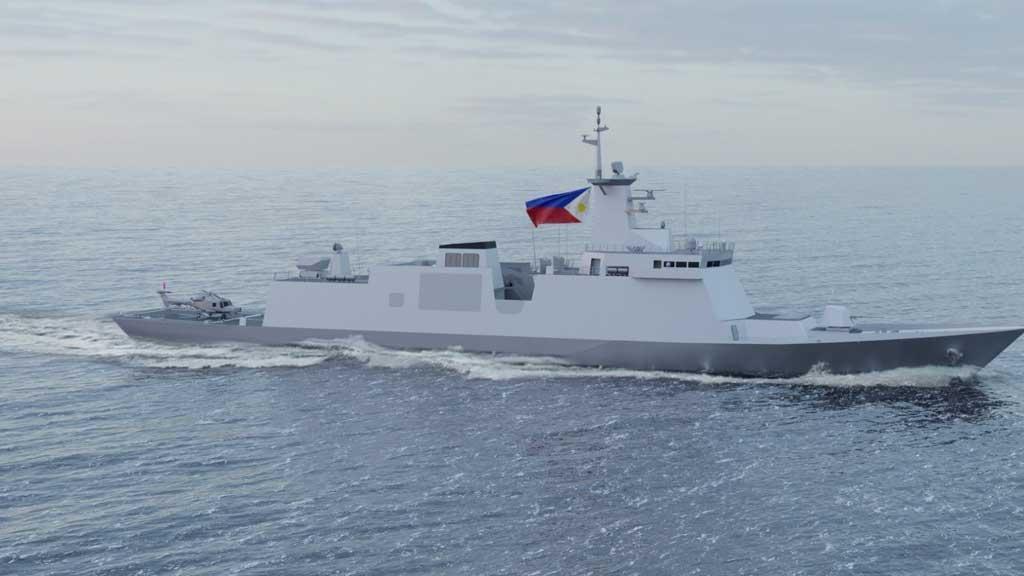
đây là hình ảnh chụp một con tàu đang ra khơi ở trên biển